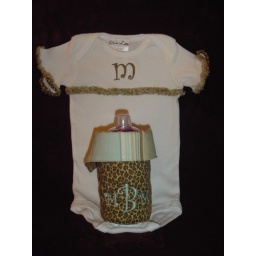
brown chenille trimmed onesie with monogram; brown cub print koozie with contrast lining in mist and brown stripe.